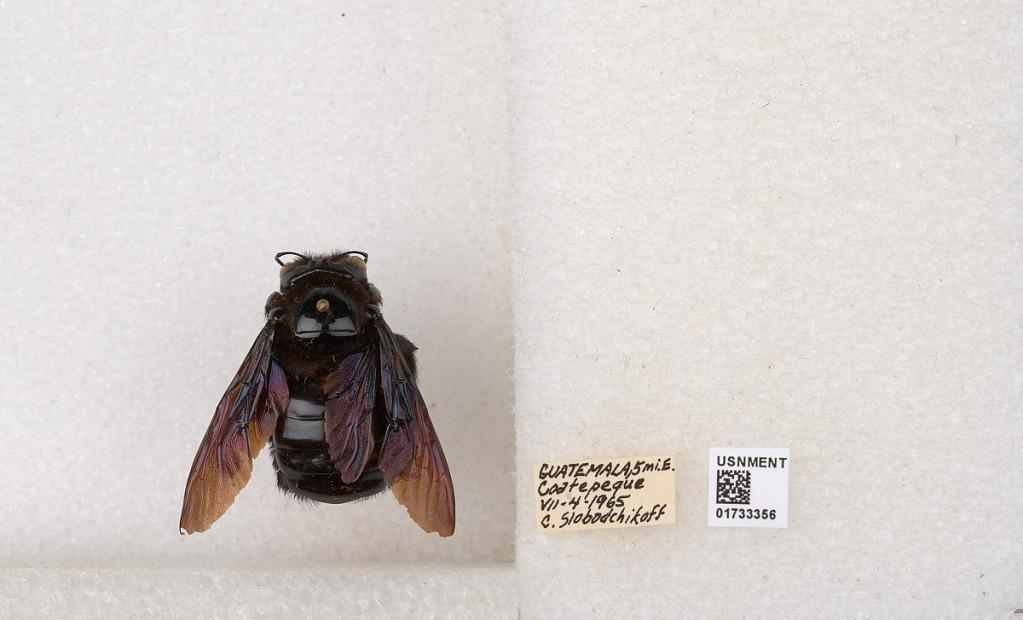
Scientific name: Xylocopa (Neoxylocopa) frontalis (Olivier)
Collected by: C. Slobodchikoff
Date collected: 1965-7-4
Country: Guatemala
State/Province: Departamento de Quetzaltenango
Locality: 5 mi. E. Coatepeque